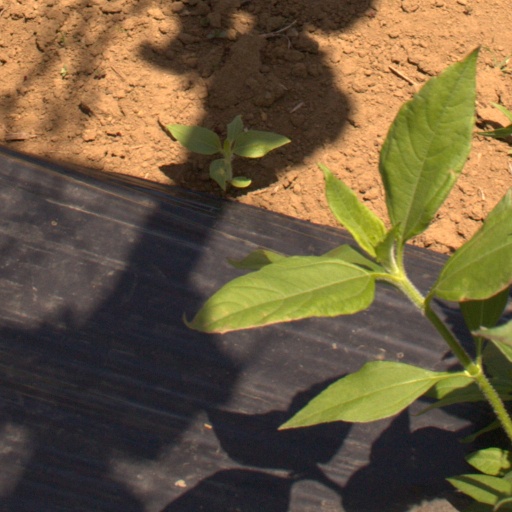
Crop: Jerusalem artichoke